Shashthi

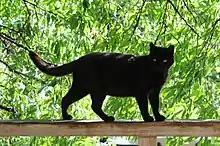
In the "Jamai-Shasthi Vrata" tale, the black cat – the vahana (mount) of Shashthi – stole a woman's infant children as revenge for an injustice she had committed against it.

A Bengali folk-tale about Shashthi tells of the youngest of seven daughters-in-law in a prosperous household who was a glutton that used to secretly steal food and then blame a black cat, which was thrashed as punishment. The black cat happened to be the "vahana" (mount) of Shashthi and complained about the mistreatment to the goddess, who pledged to avenge it. When the youngest daughter-in-law gave birth to a son, the cat stole the child in the night and gave it to the goddess, and did the same for her next six sons. The neighbours accused the young mother of carelessness and began to believe she might be a witch who ate her own children. Finally, when a daughter was born, the young mother decided to remain awake the whole night to resolve the mystery. She managed to catch the cat in the act of robbery and wounded it with her bracelet, but the cat escaped with the child, leaving a trail of blood. The mother followed this trail to the abode of Shashthi. There she saw her sons playing around Shashthi as the goddess held the mother's infant daughter in her arms. Shashthi explained the reason for the mother's ordeal and told her to ask pardon of the cat. The mother asked the cat's pardon, which was granted, and then she promised the goddess that she would offer worship in a ritual dedicated to her, which would come to be known as the Jamai-Shasthi Vrata. The mother returned home with her children and spread the worship of the goddess, who blessed her family with children, wealth and happiness.